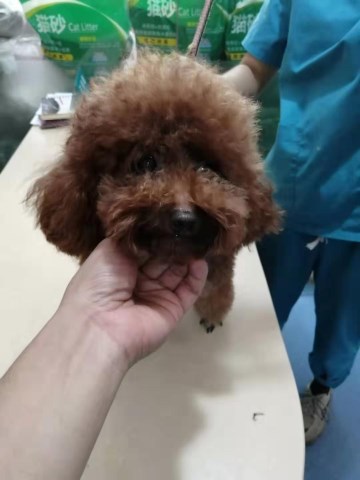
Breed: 2925-n000114-toy_poodle